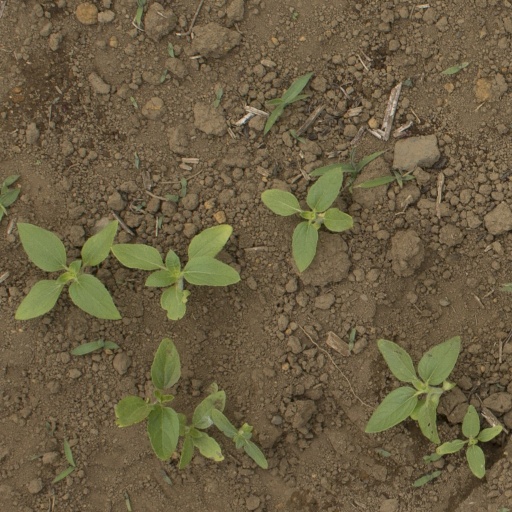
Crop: Jerusalem artichoke